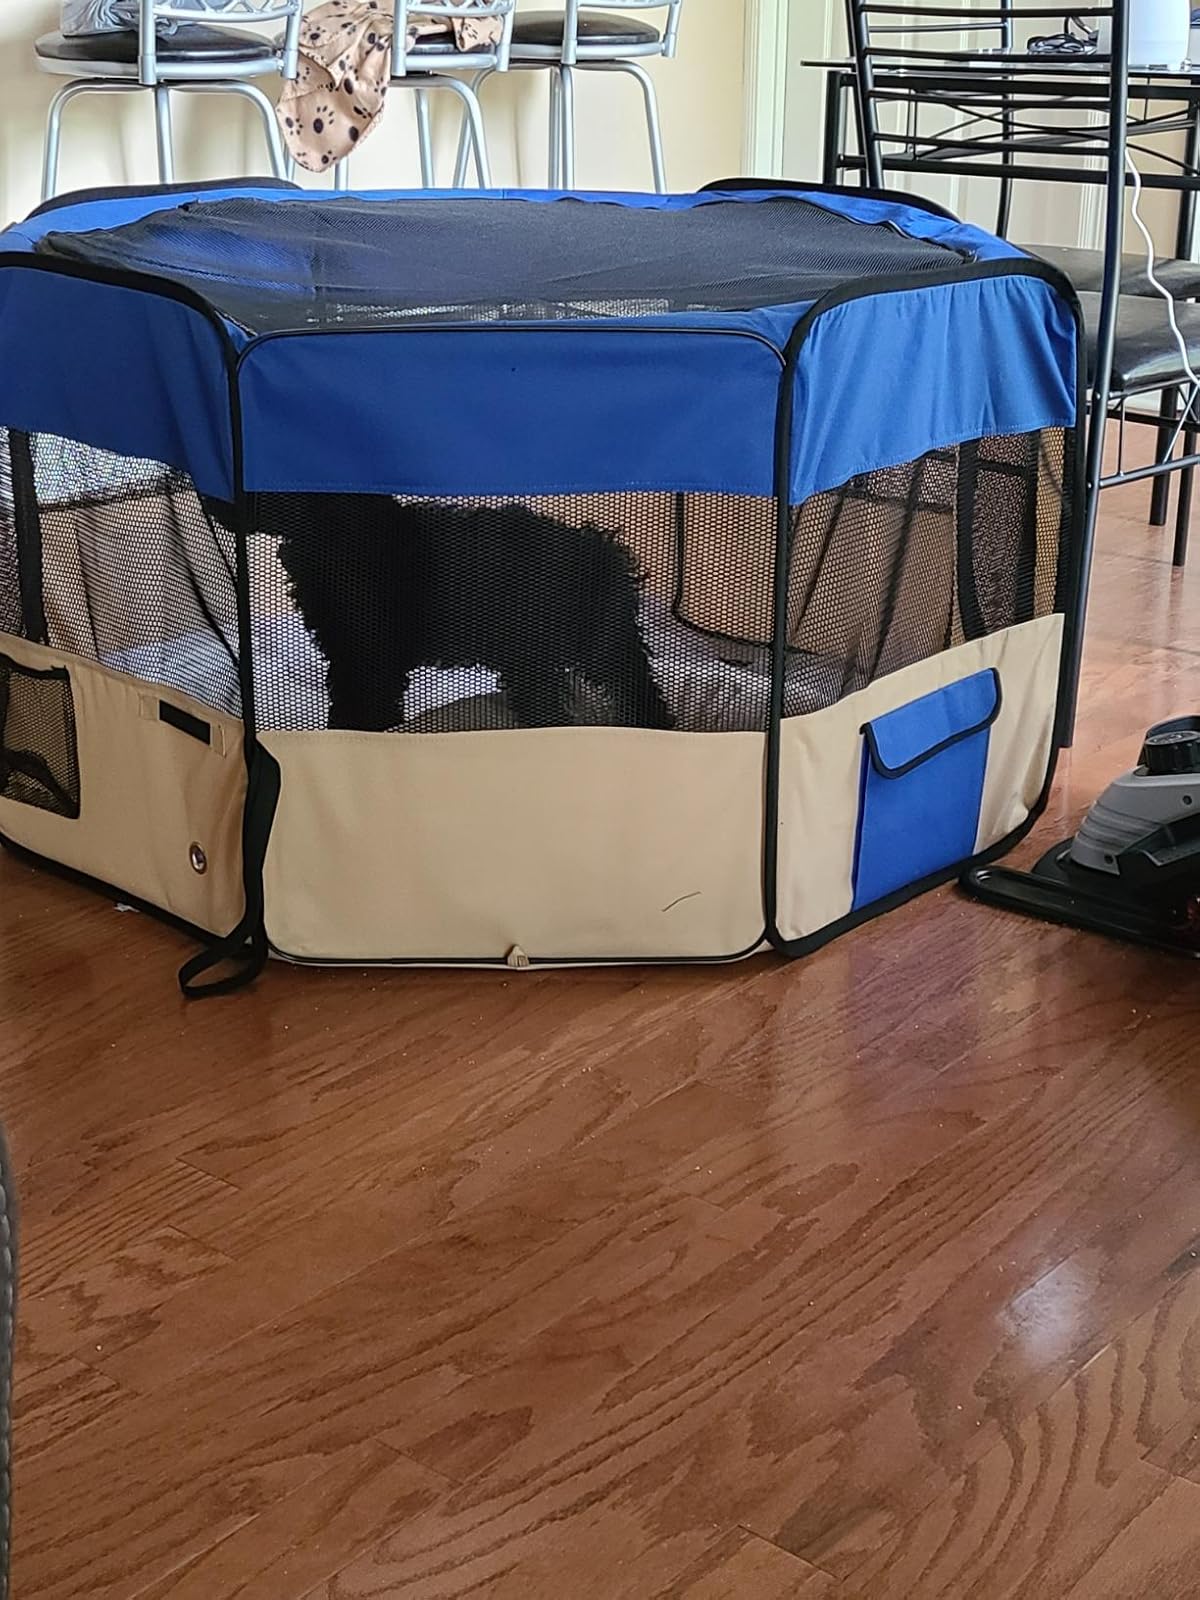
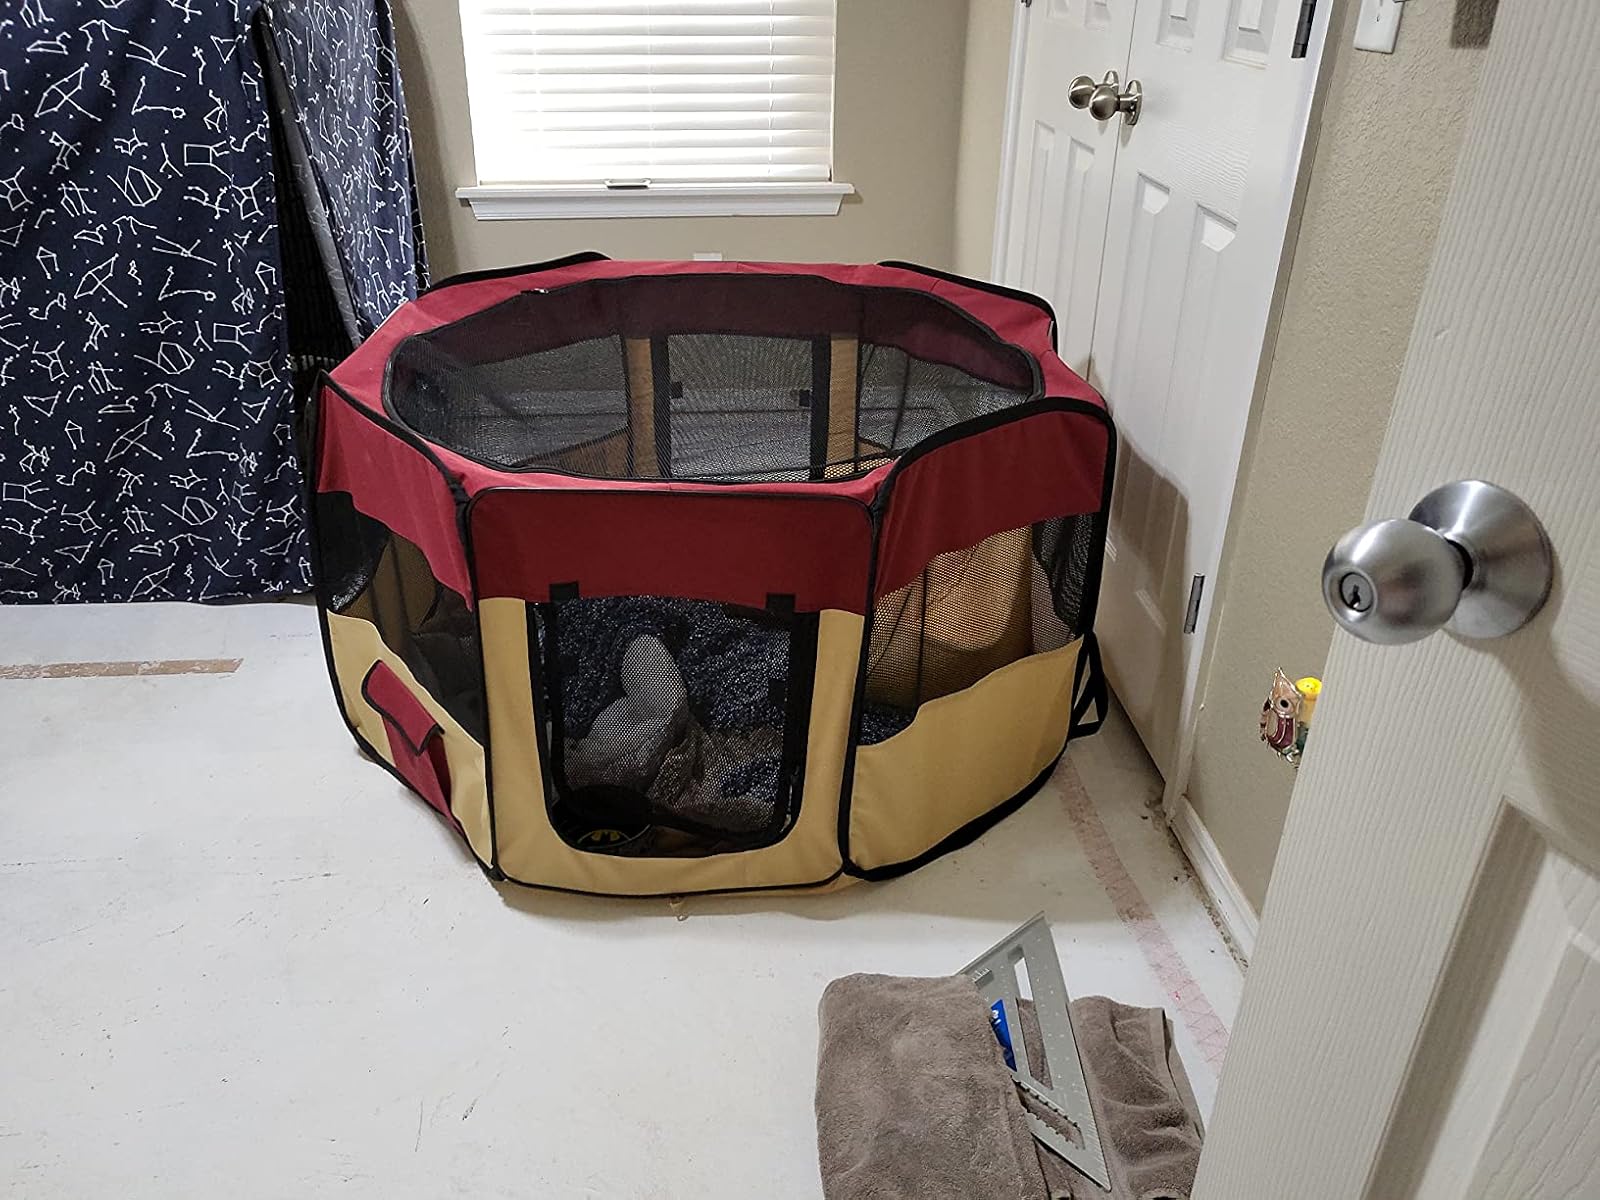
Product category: items_kennel
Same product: no